Silvio Berlusconi

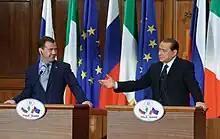
Berlusconi with Russian president Dmitry Medvedev in Italy, 2010

Berlusconi and his cabinets had a strong tendency to support American foreign policies, despite the policy divide between the US and many founding members of the European Union, such as Germany, France, and Belgium during the George W. Bush administration. Under Berlusconi's lead, the Italian Government also shifted its traditional position on foreign policy from being the most pro-Arab Western government, towards a greater friendship with Israel and Turkey than in the past. This resulted in a rebalancing of relations between all the Mediterranean countries, to reach "equal closeness" with them. Berlusconi was one of the strongest supporters of Turkey's application to accede to the European Union. To support Turkey's application Berlusconi invited Prime Minister Recep Tayyip Erdoğan to take part in a meeting of the European leaders of Denmark, France, Germany, the Netherlands, Spain, Sweden, and the United Kingdom, gathered in L'Aquila for the 2009 G8 summit. Berlusconi described Saudi Arabia as an important force for stability in the region.